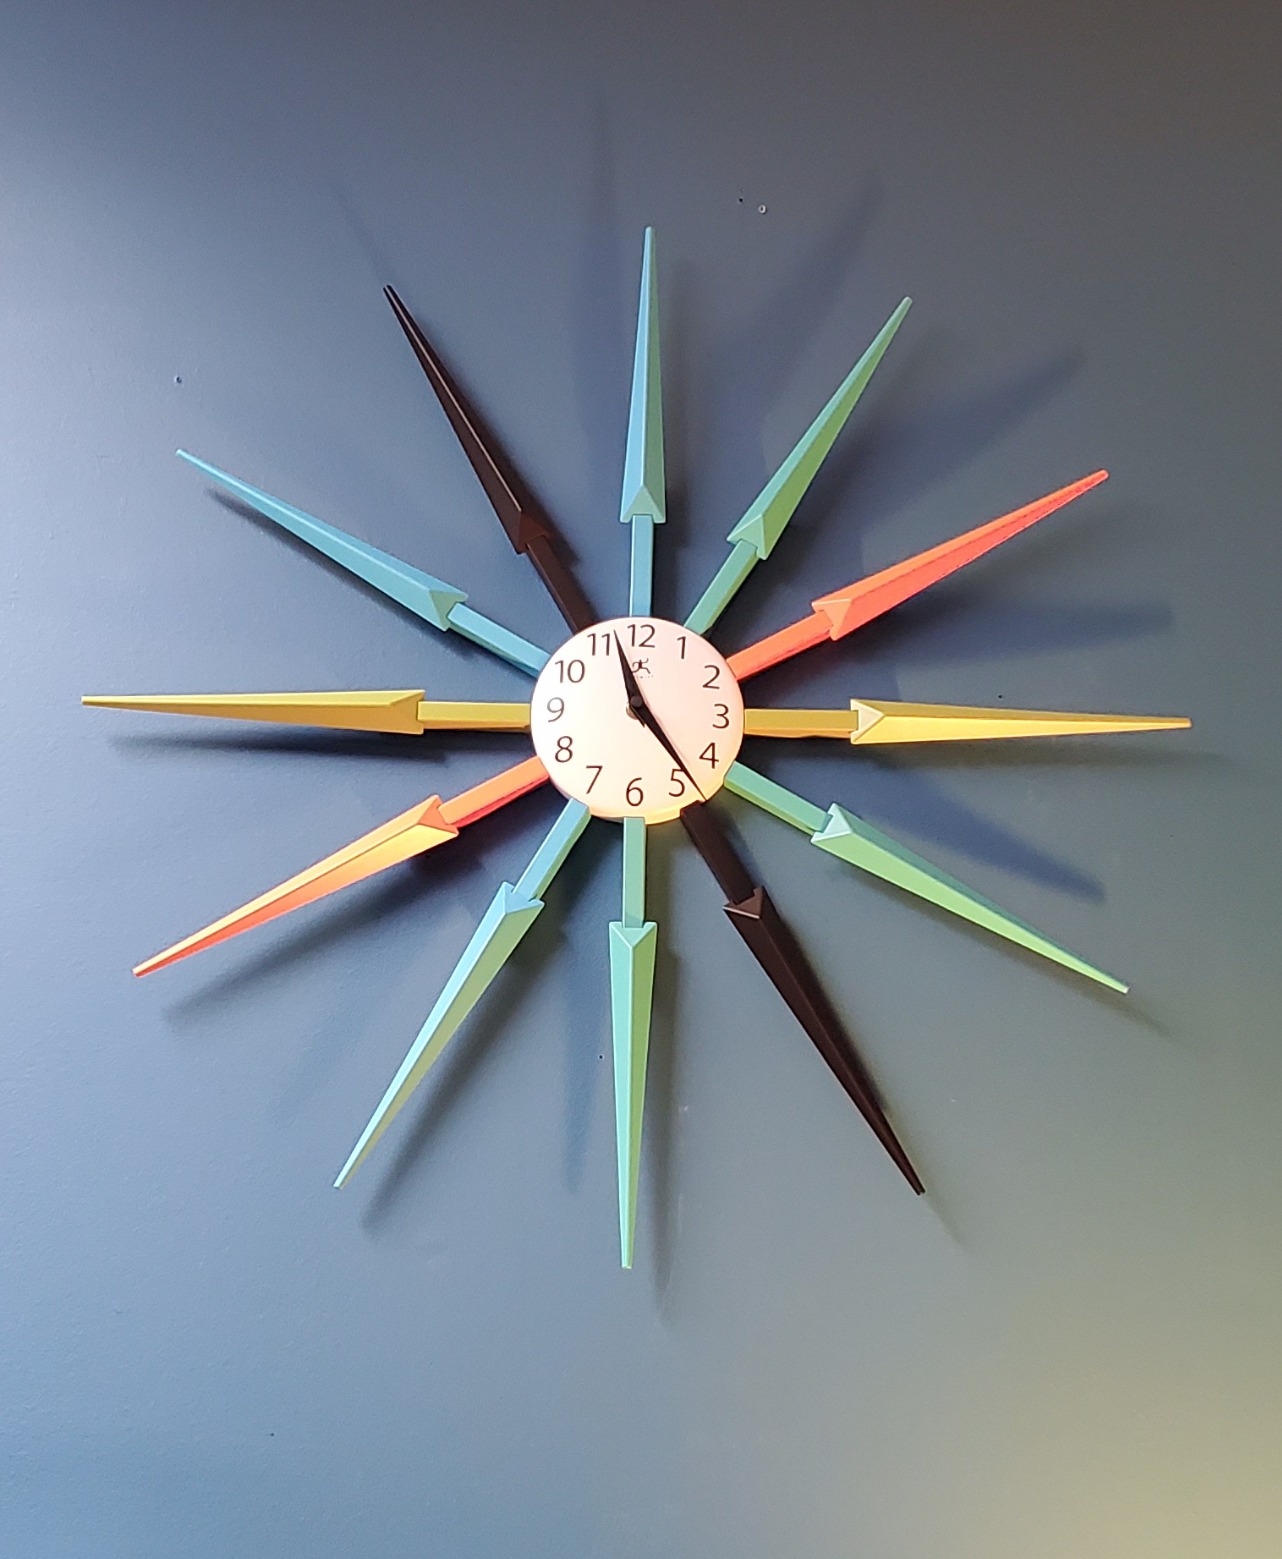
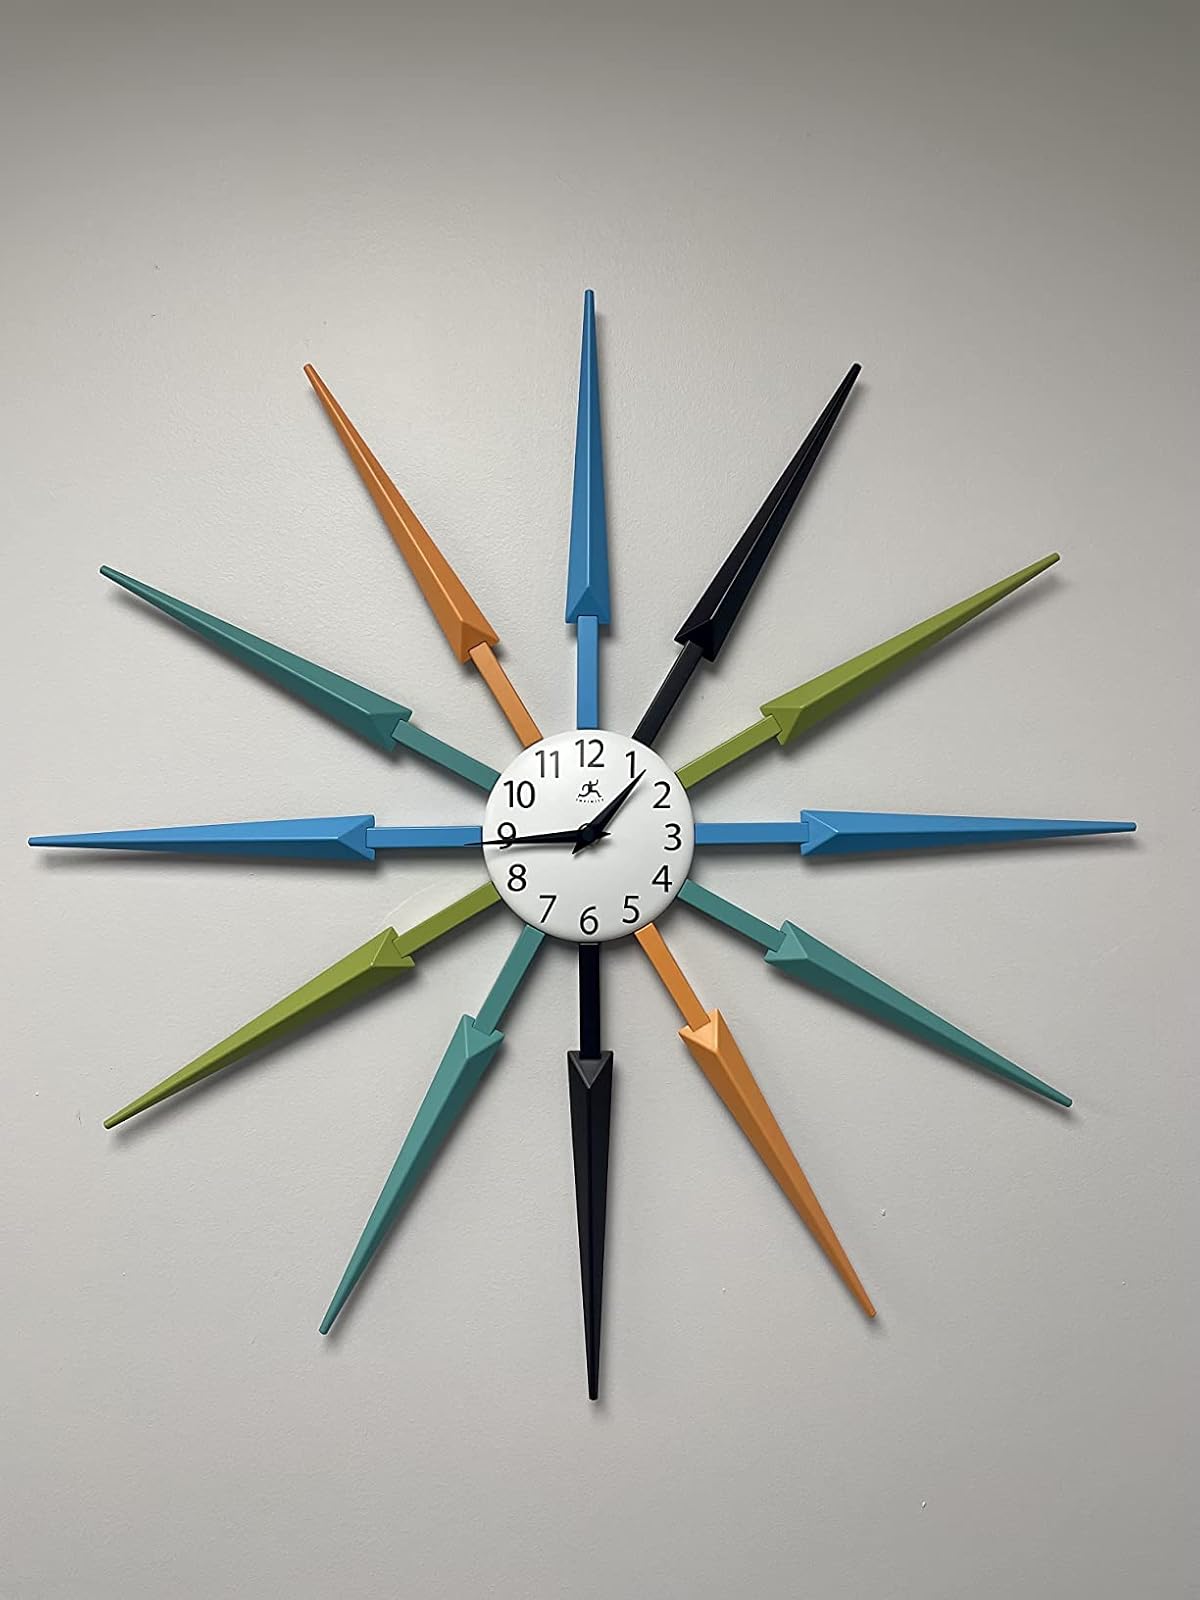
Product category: clock
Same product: yes